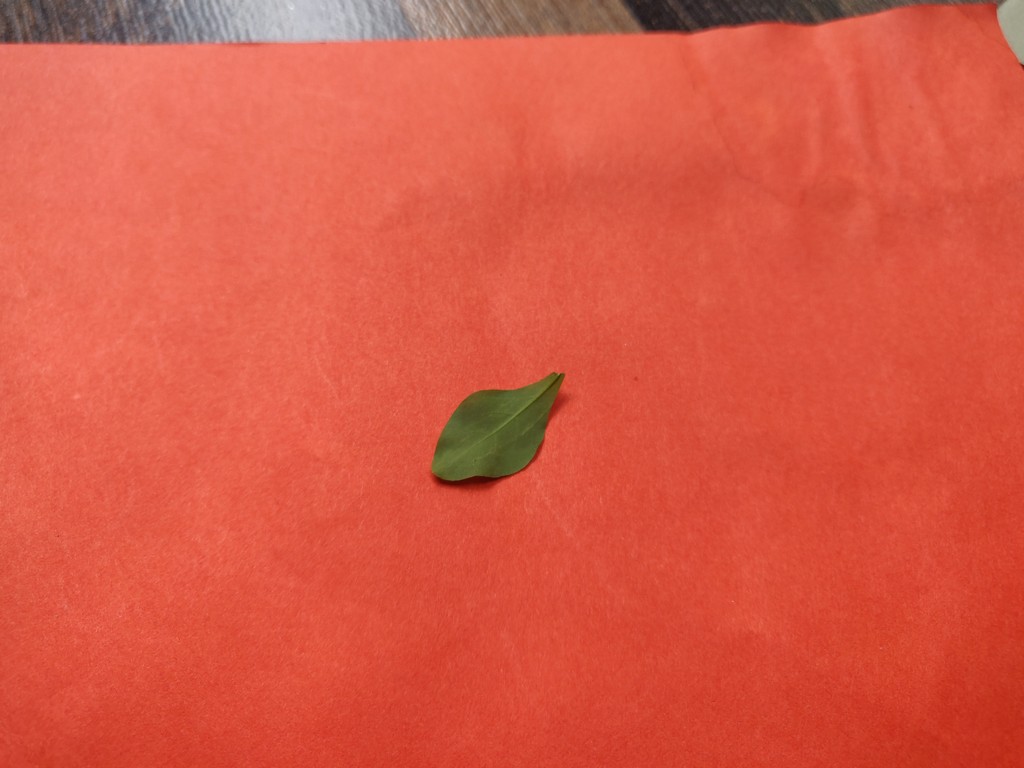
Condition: Healthy
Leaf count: single
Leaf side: back